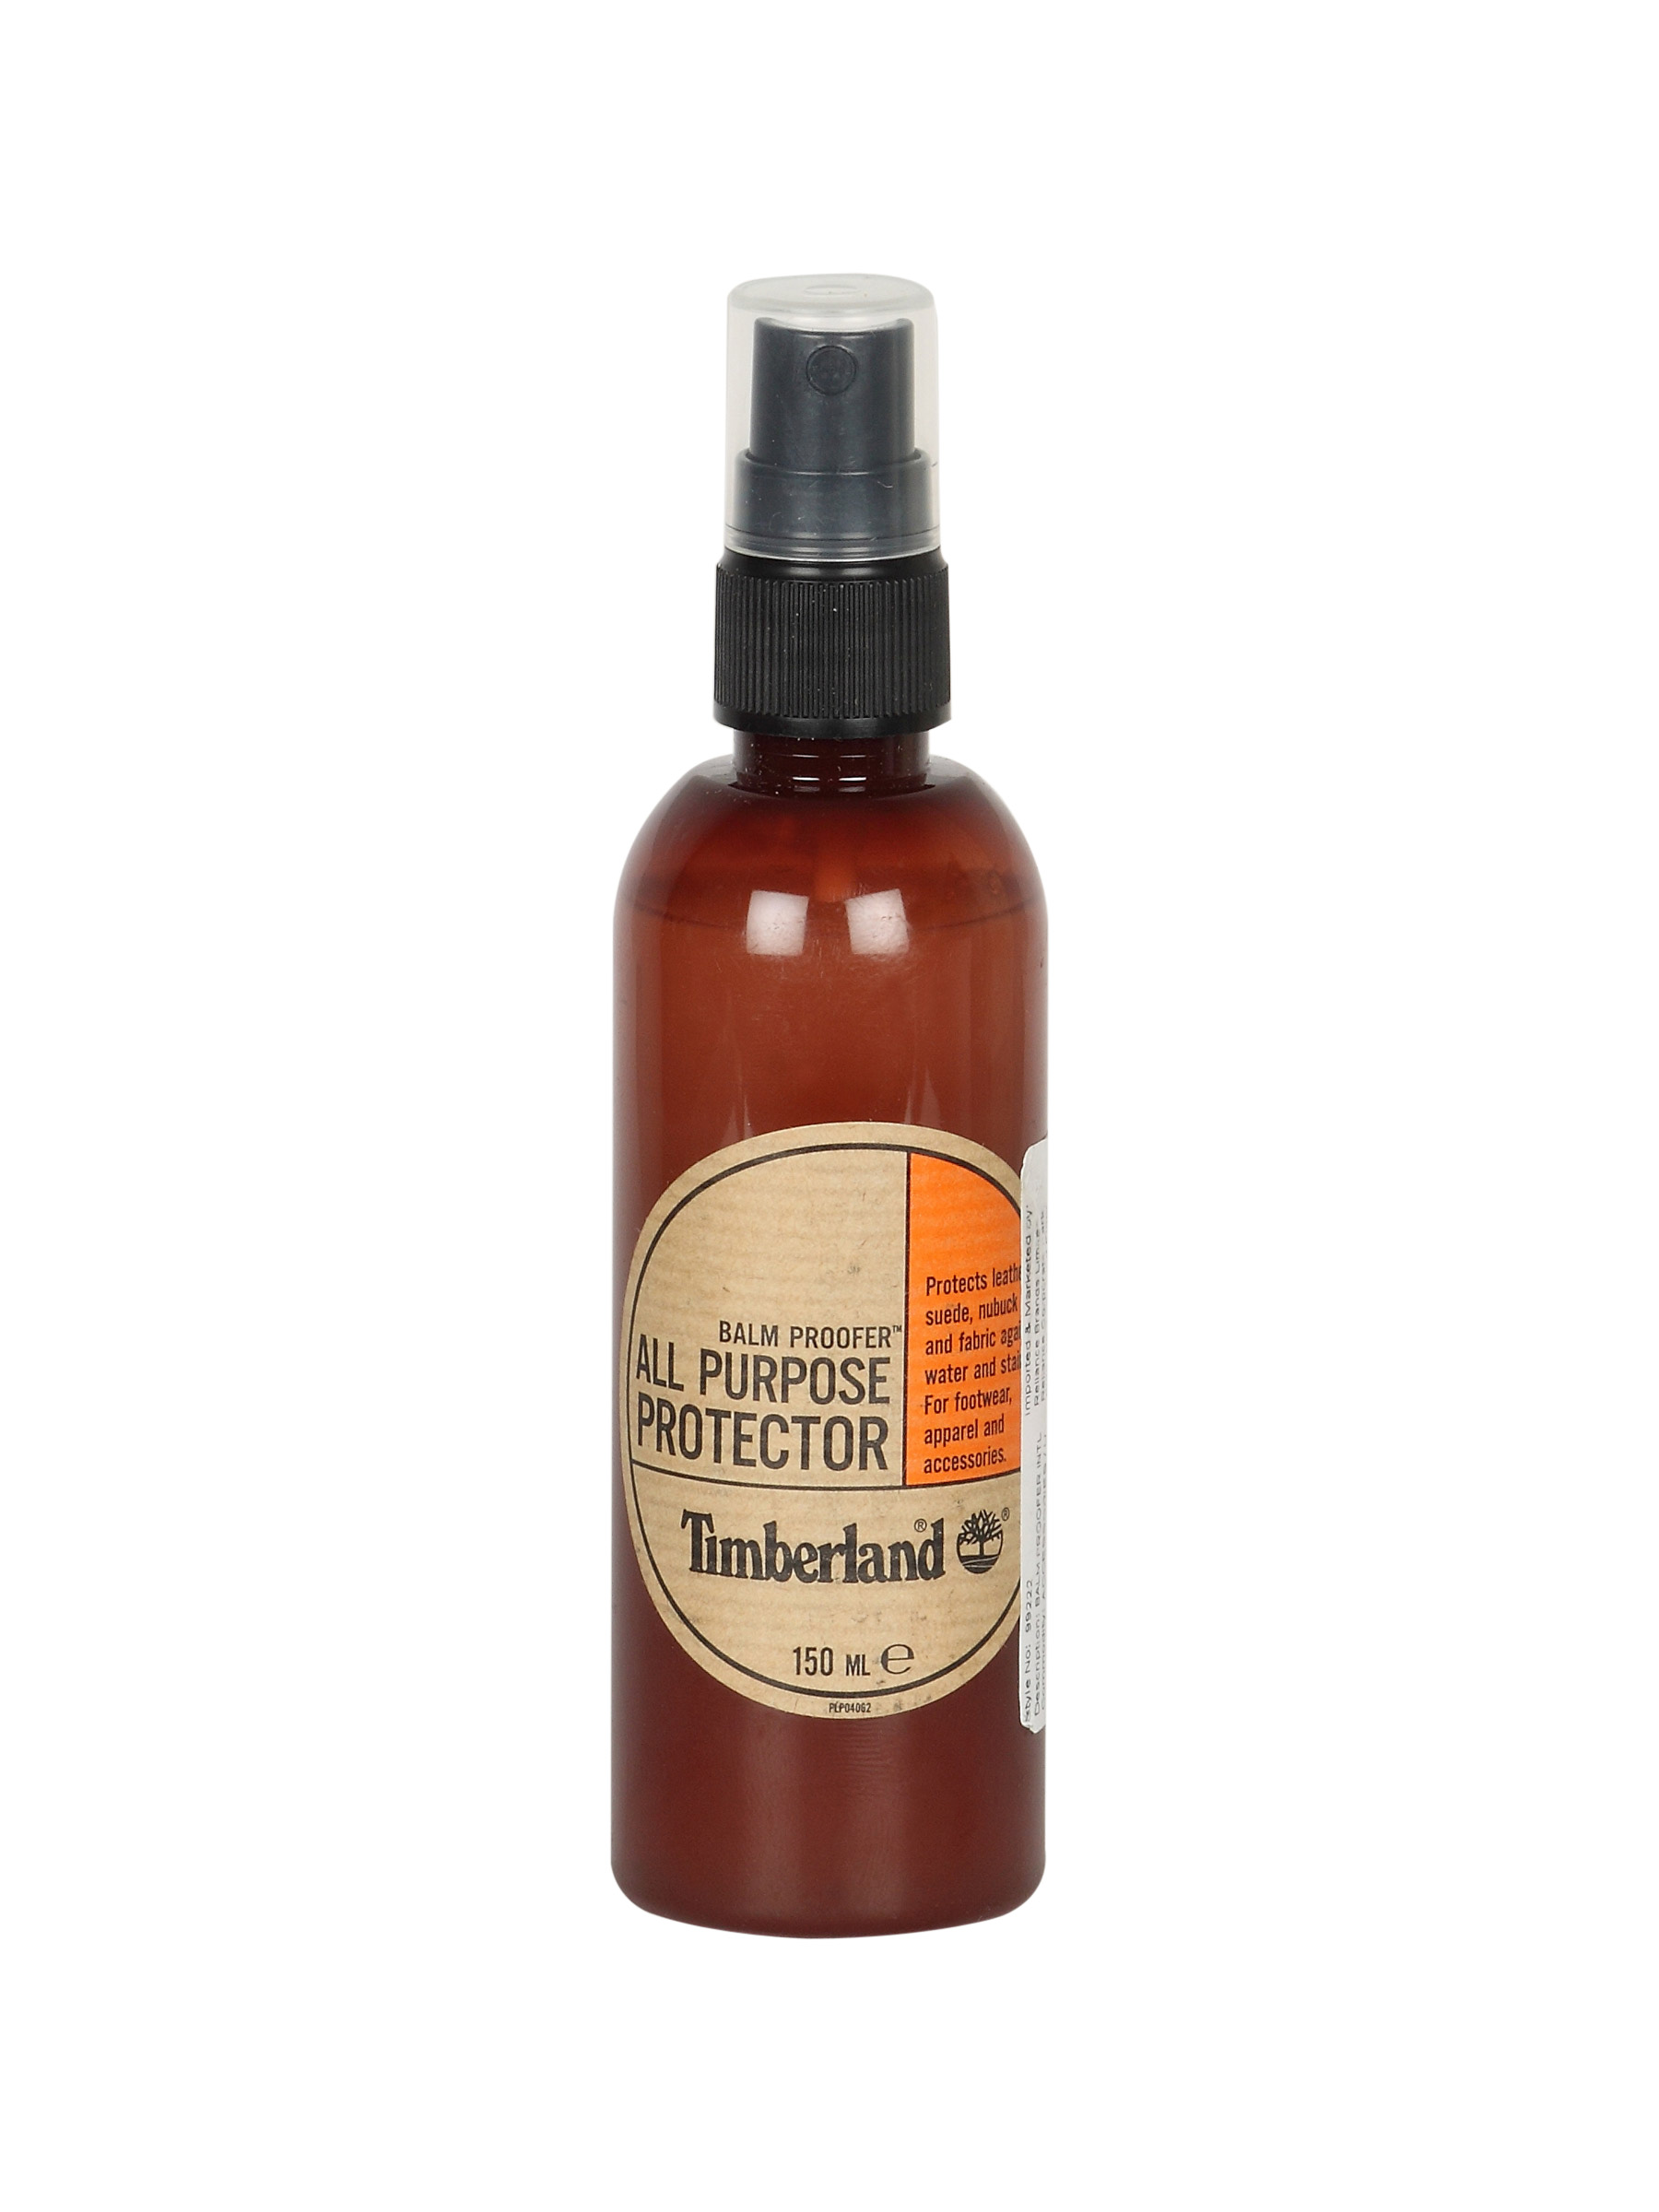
Timberland Unisex Balm Proofer Shoe Accessories
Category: Accessories / Shoe Accessories / Shoe Accessories
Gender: Unisex
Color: Black
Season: Summer 2011
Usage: NA